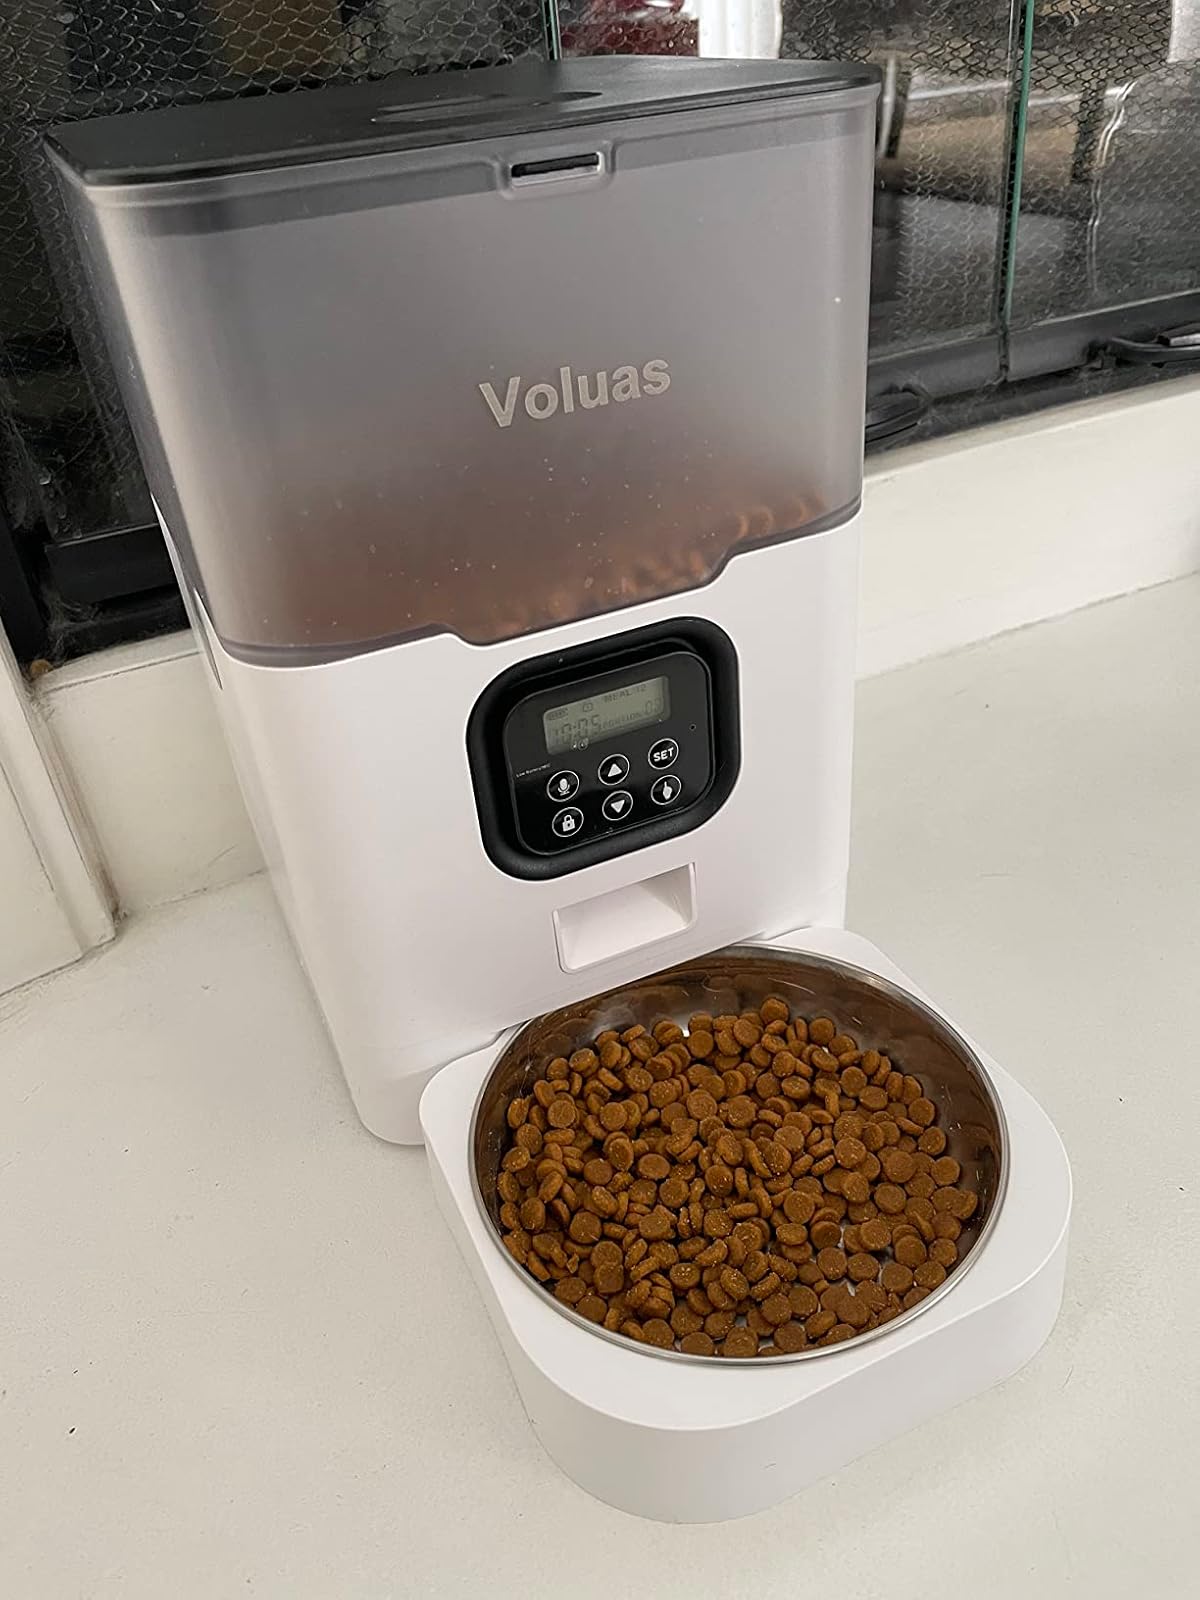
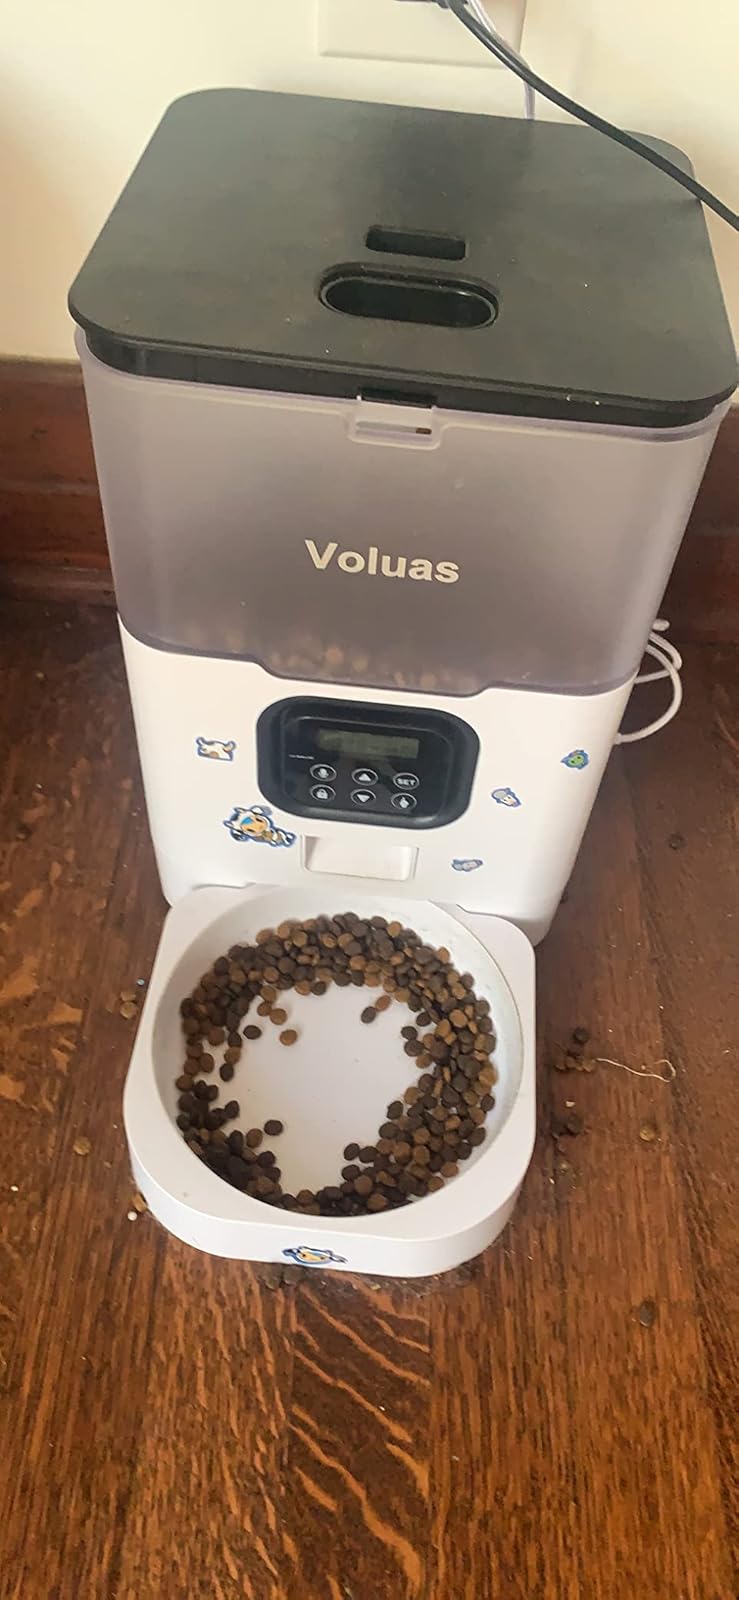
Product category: items_feeder
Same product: yes